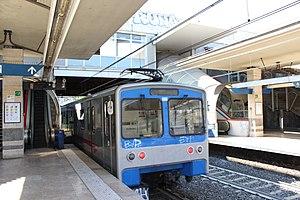
Les rames de la série MB.100 sont un matériel roulant sur fer destiné à la ligne B du Métro de Rome. Commandées en 1985 par le gestionnaire public du métro de Rome, ACOTRAL, maintenant ATAC.